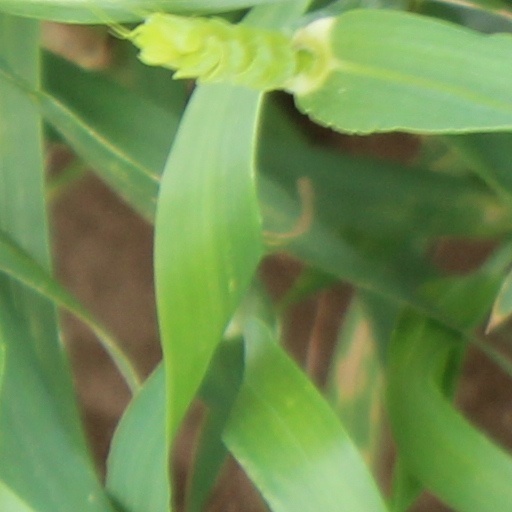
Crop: wheat